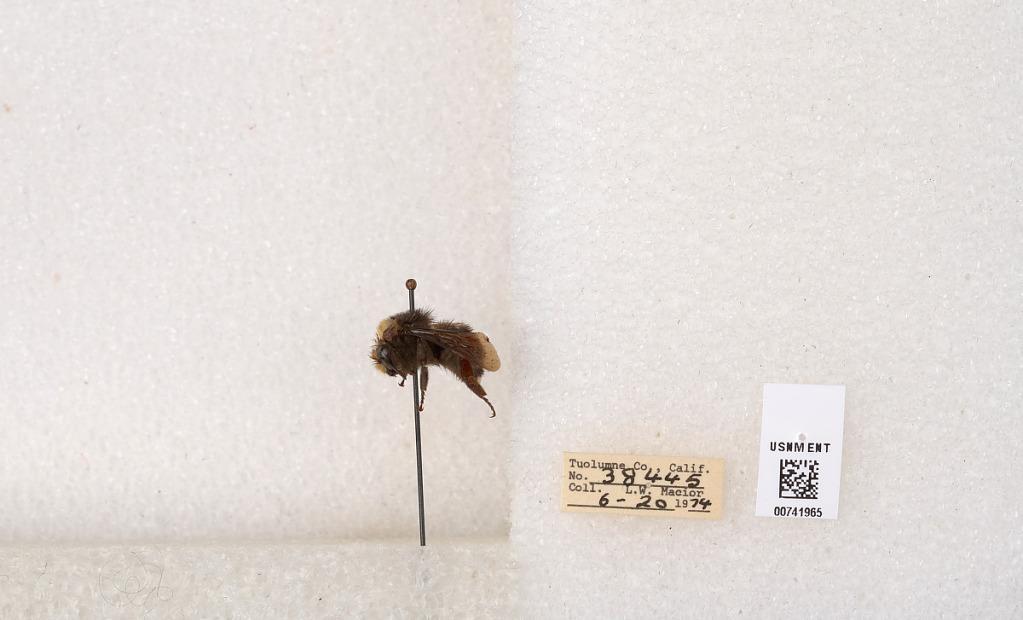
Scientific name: Bombus (Pyrobombus) vosnesenskii Radoszkowski
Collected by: L. Macior
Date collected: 1974-6-20
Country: United States
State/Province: California
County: Tuolumne
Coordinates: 37.9712, -120.228